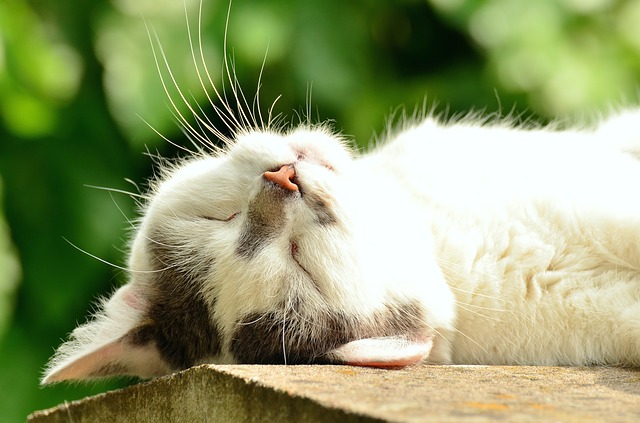
Label: gatto